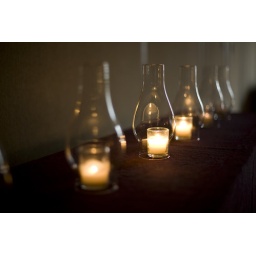
candles near the cross